Human skin color

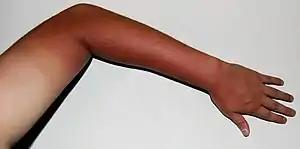
A suntanned arm showing darker skin where it has been exposed. This pattern of tanning is often called a farmer's tan.

Melanin in the skin protects the body by absorbing solar radiation. In general, the more melanin there is in the skin the more solar radiation can be absorbed. Excessive solar radiation causes direct and indirect DNA damage to the skin and the body naturally combats and seeks to repair the damage and protect the skin by creating and releasing further melanin into the skin's cells. With the production of the melanin, the skin color darkens, but can also cause sunburn. The tanning process can also be created by artificial UV radiation.